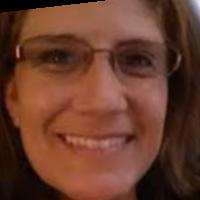
Age group: age 31-40